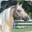
Label: horse